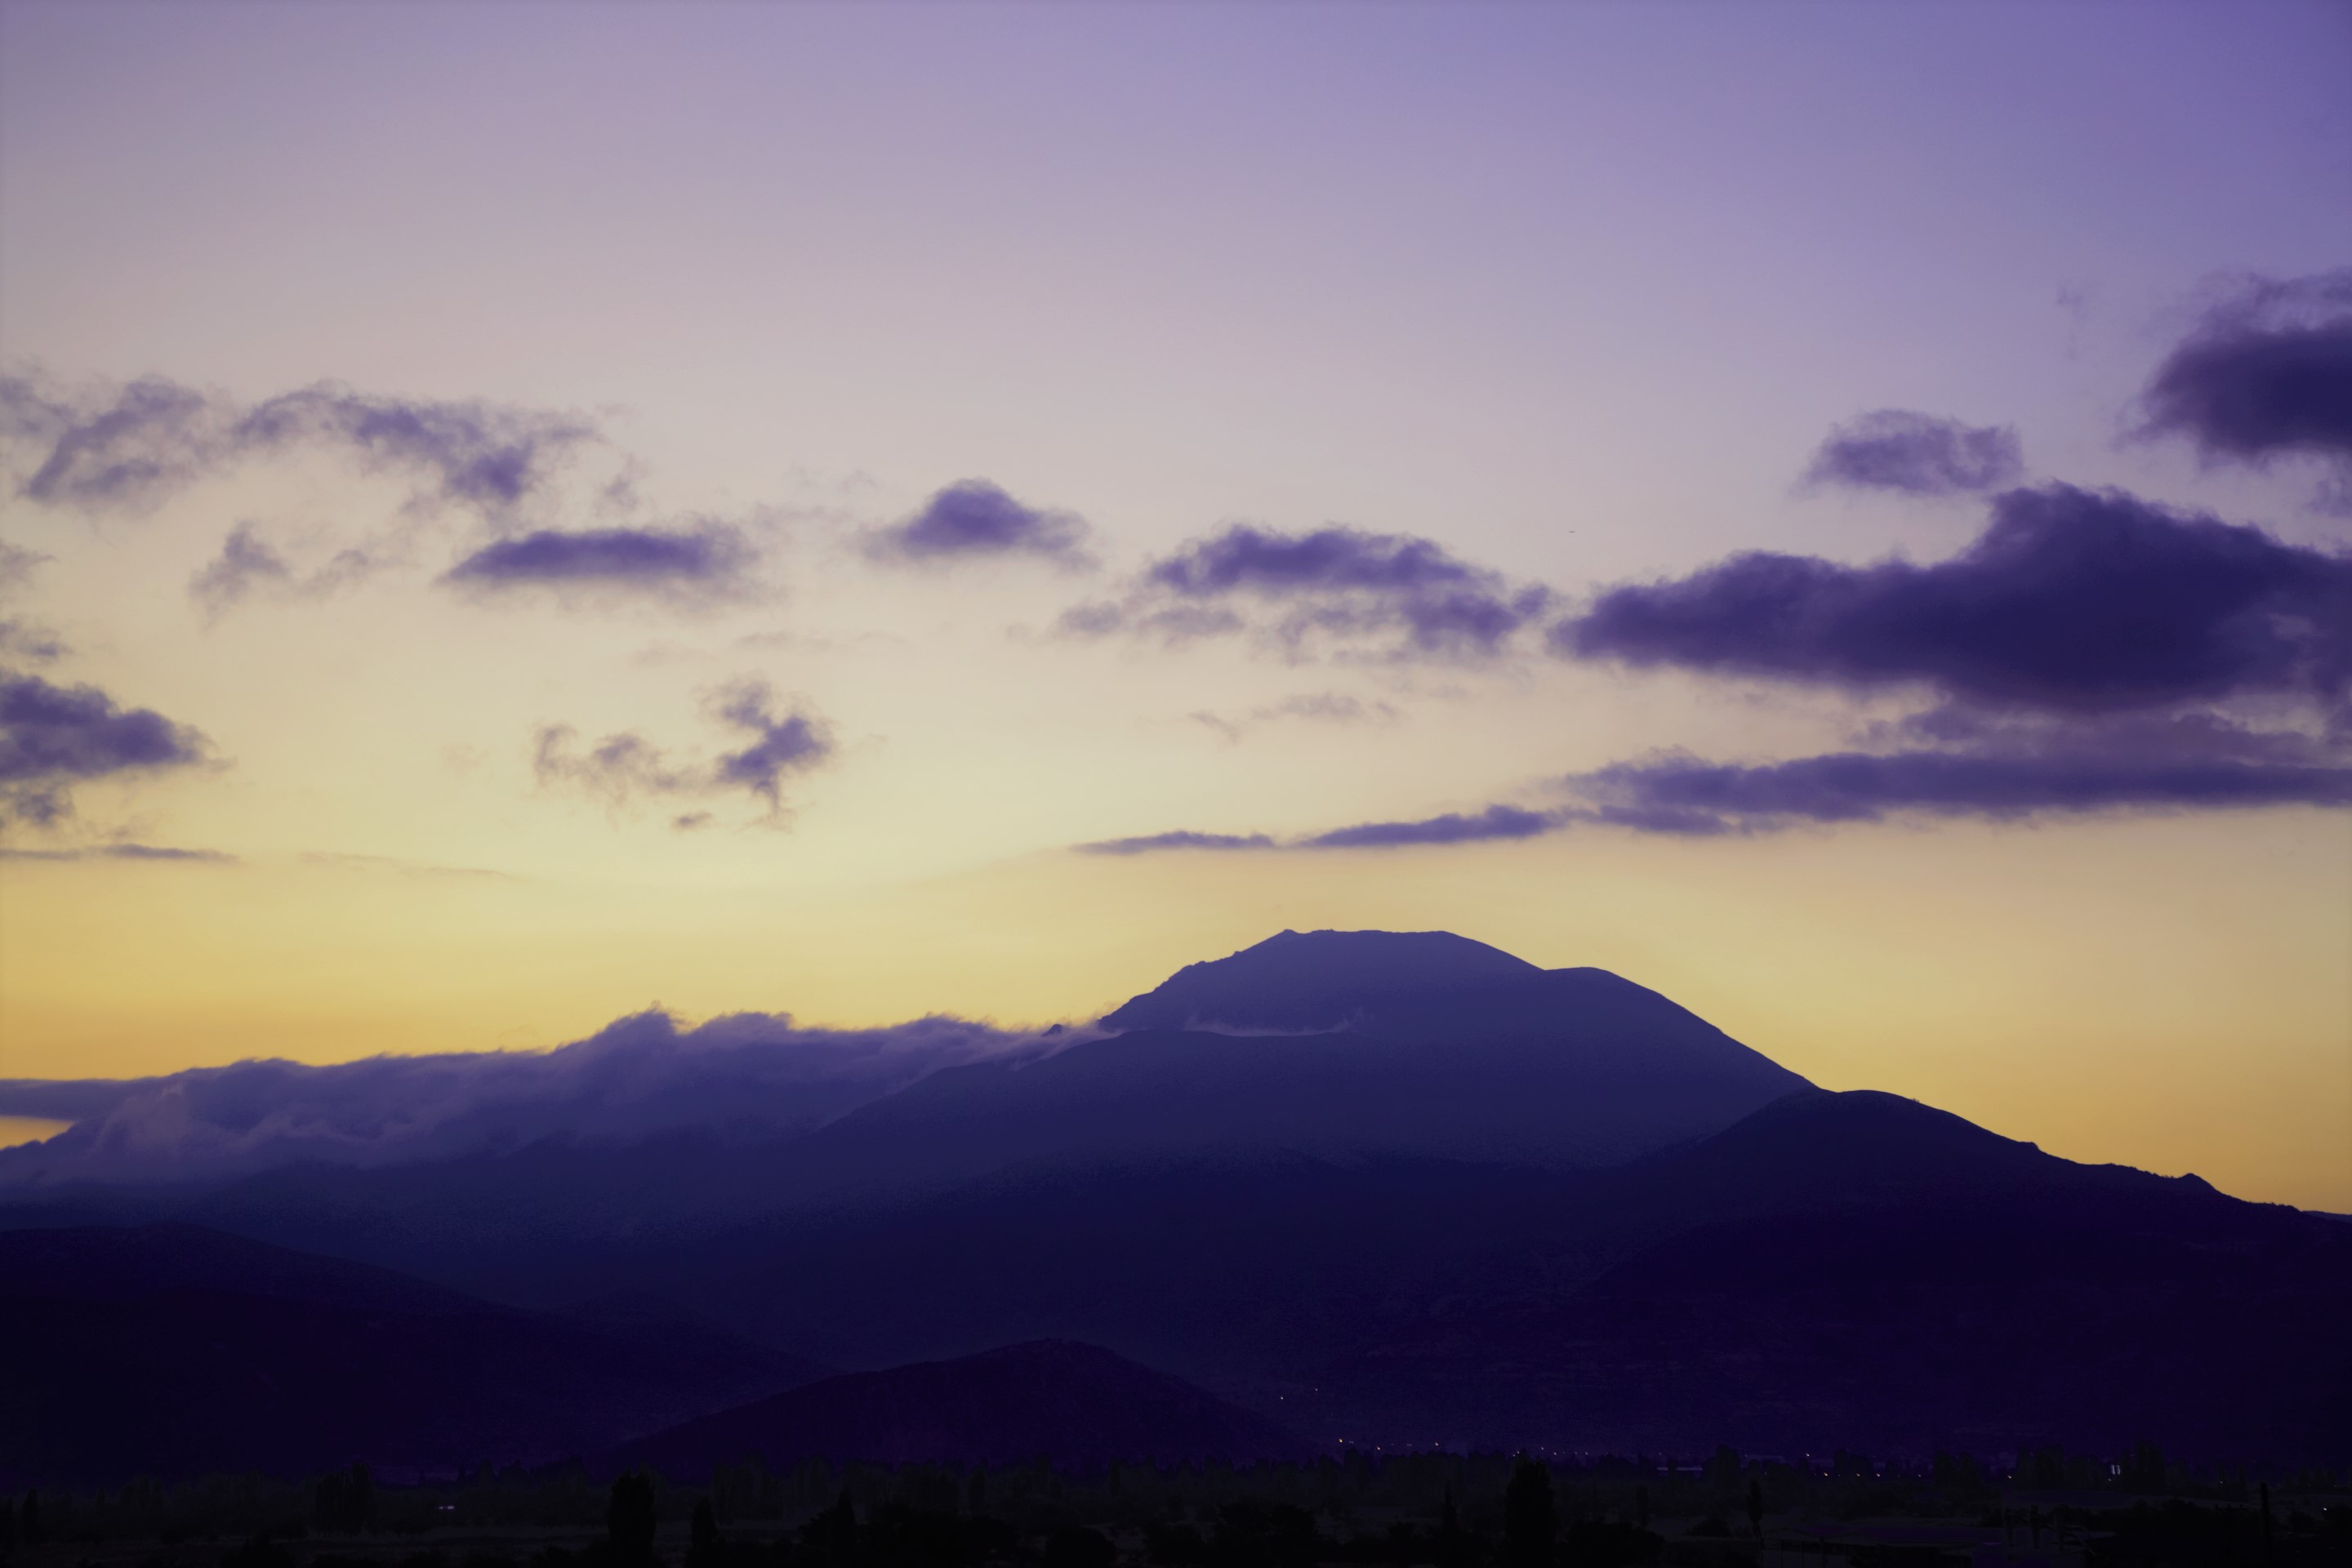
morning, dawn, mountain, clouds, sunrise, nature, daylight, morning light, early morning, morning sun, sky, cloud, mountainous landforms, afterglow, highland, blue, horizon, mountain range, atmospheric phenomenon, hill, evening, natural landscape, dusk, sunset, atmosphere, wilderness, purple, ridge, hill station, fell, cumulus, tree, landscape, sunlight, alps, calm, mount scenery, summit, meteorological phenomenon, massif, national park, sea, plain, grassland